François Fortunat Rouleau

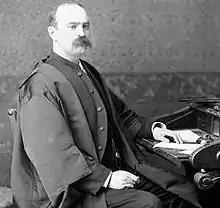
François Fortunat Rouleau Source: Library and Archives Canada

François Fortunat Rouleau (4 July 1849 – 16 December 1907) was a lawyer and political figure in Quebec. He represented Dorchester in the House of Commons of Canada from 1874 to 1882 as a Liberal-Conservative member.